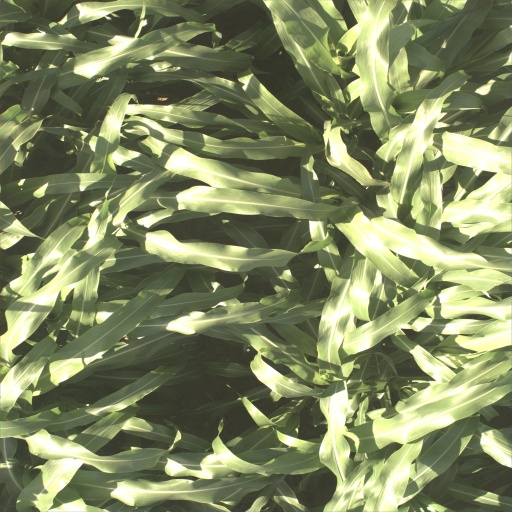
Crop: sorghum